Emergency sanitation

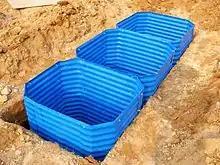
Emergency pit lining kits, suitable for areas with high water table

The provision of sanitation programmes is usually more challenging than water supply as it provides a limited choice of technologies. This is exacerbated by the overwhelming and diverse needs of WASH.